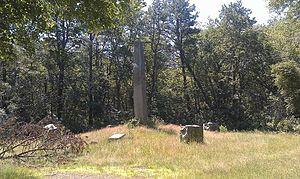
La bataille de Great Swamp est une bataille cruciale de la guerre du Roi Philip qui opposa le 19 décembre 1675 des troupes de la milice de Nouvelle-Angleterre aux Narragansetts.